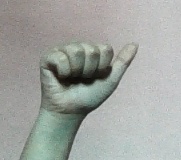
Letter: dhad